Wells Enterprises

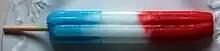
Original flavor Bomb Pop

In 2003, an ice cream plant in St. George, Utah was opened to better meet the west coast market. In 2014 Wells announced it would be closing the St. George, UT facility.